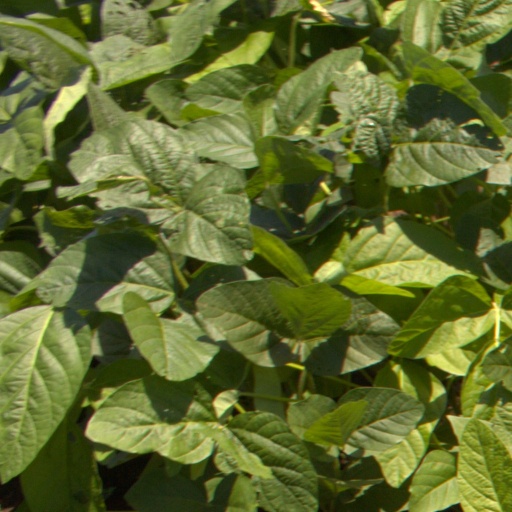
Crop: soybean